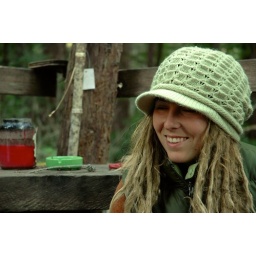
Katrina in a tree house